Department store

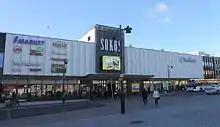
Sokos department store building in Multimäki, Kuopio, Finland

A department store is a retail establishment offering a wide range of consumer goods in different areas of the store under one roof, each area ("department") specializing in a product category. In modern major cities, the department store made a dramatic appearance in the middle of the 19th century, and permanently reshaped shopping habits and the definition of service and luxury. Similar developments were under way in London (with Whiteleys), in Paris and in New York City (Stewart's).